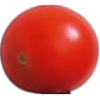
Label: Tomato Cherry Red 1